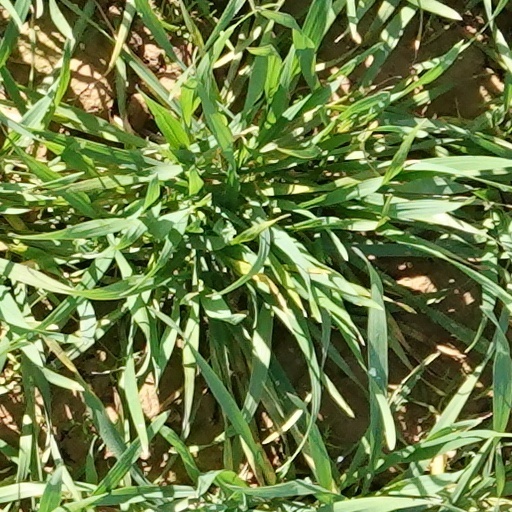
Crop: wheat